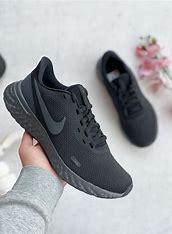
Brand: Nike
Model: Revolution 5